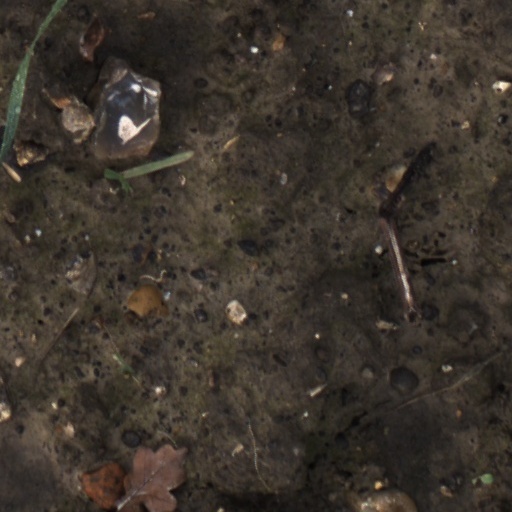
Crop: wheat